Mühlrüti

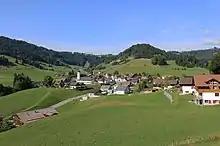
Mühlrüti

Mühlrüti is a small town in the Canton of St. Gallen in Switzerland. It is part of the municipality of Mosnang in Toggenburg, in hilly northeastern Switzerland. The population of about 400 people works mainly in the dairy farming industry.